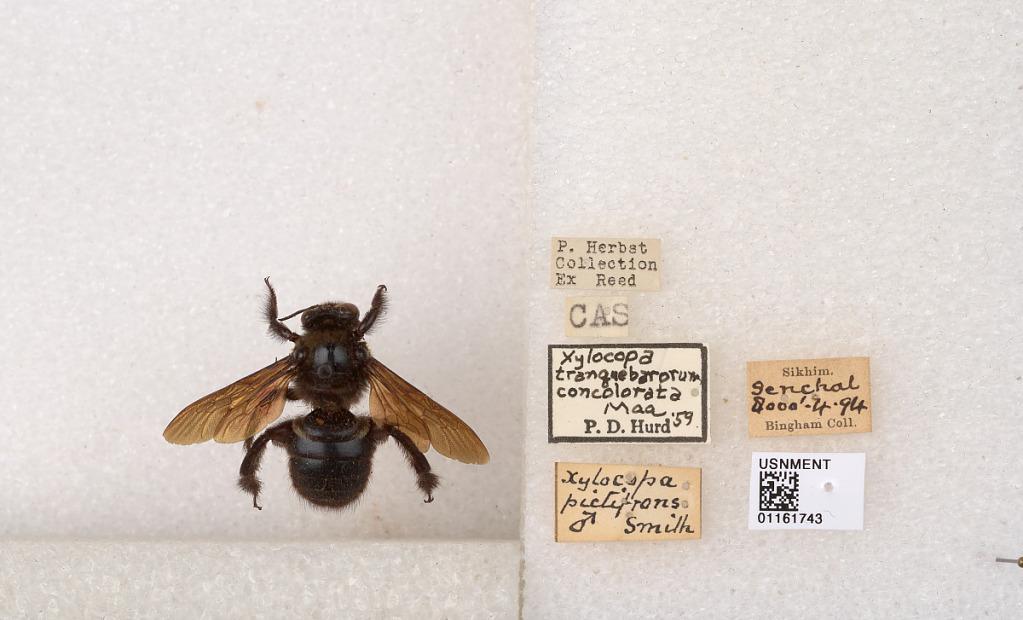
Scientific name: Xylocopa (Biluna) concolorata Maa
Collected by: Bingham
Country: India
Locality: Senchal, Sikhim
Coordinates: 27.75, 88.5
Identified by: Hurd, P. D.